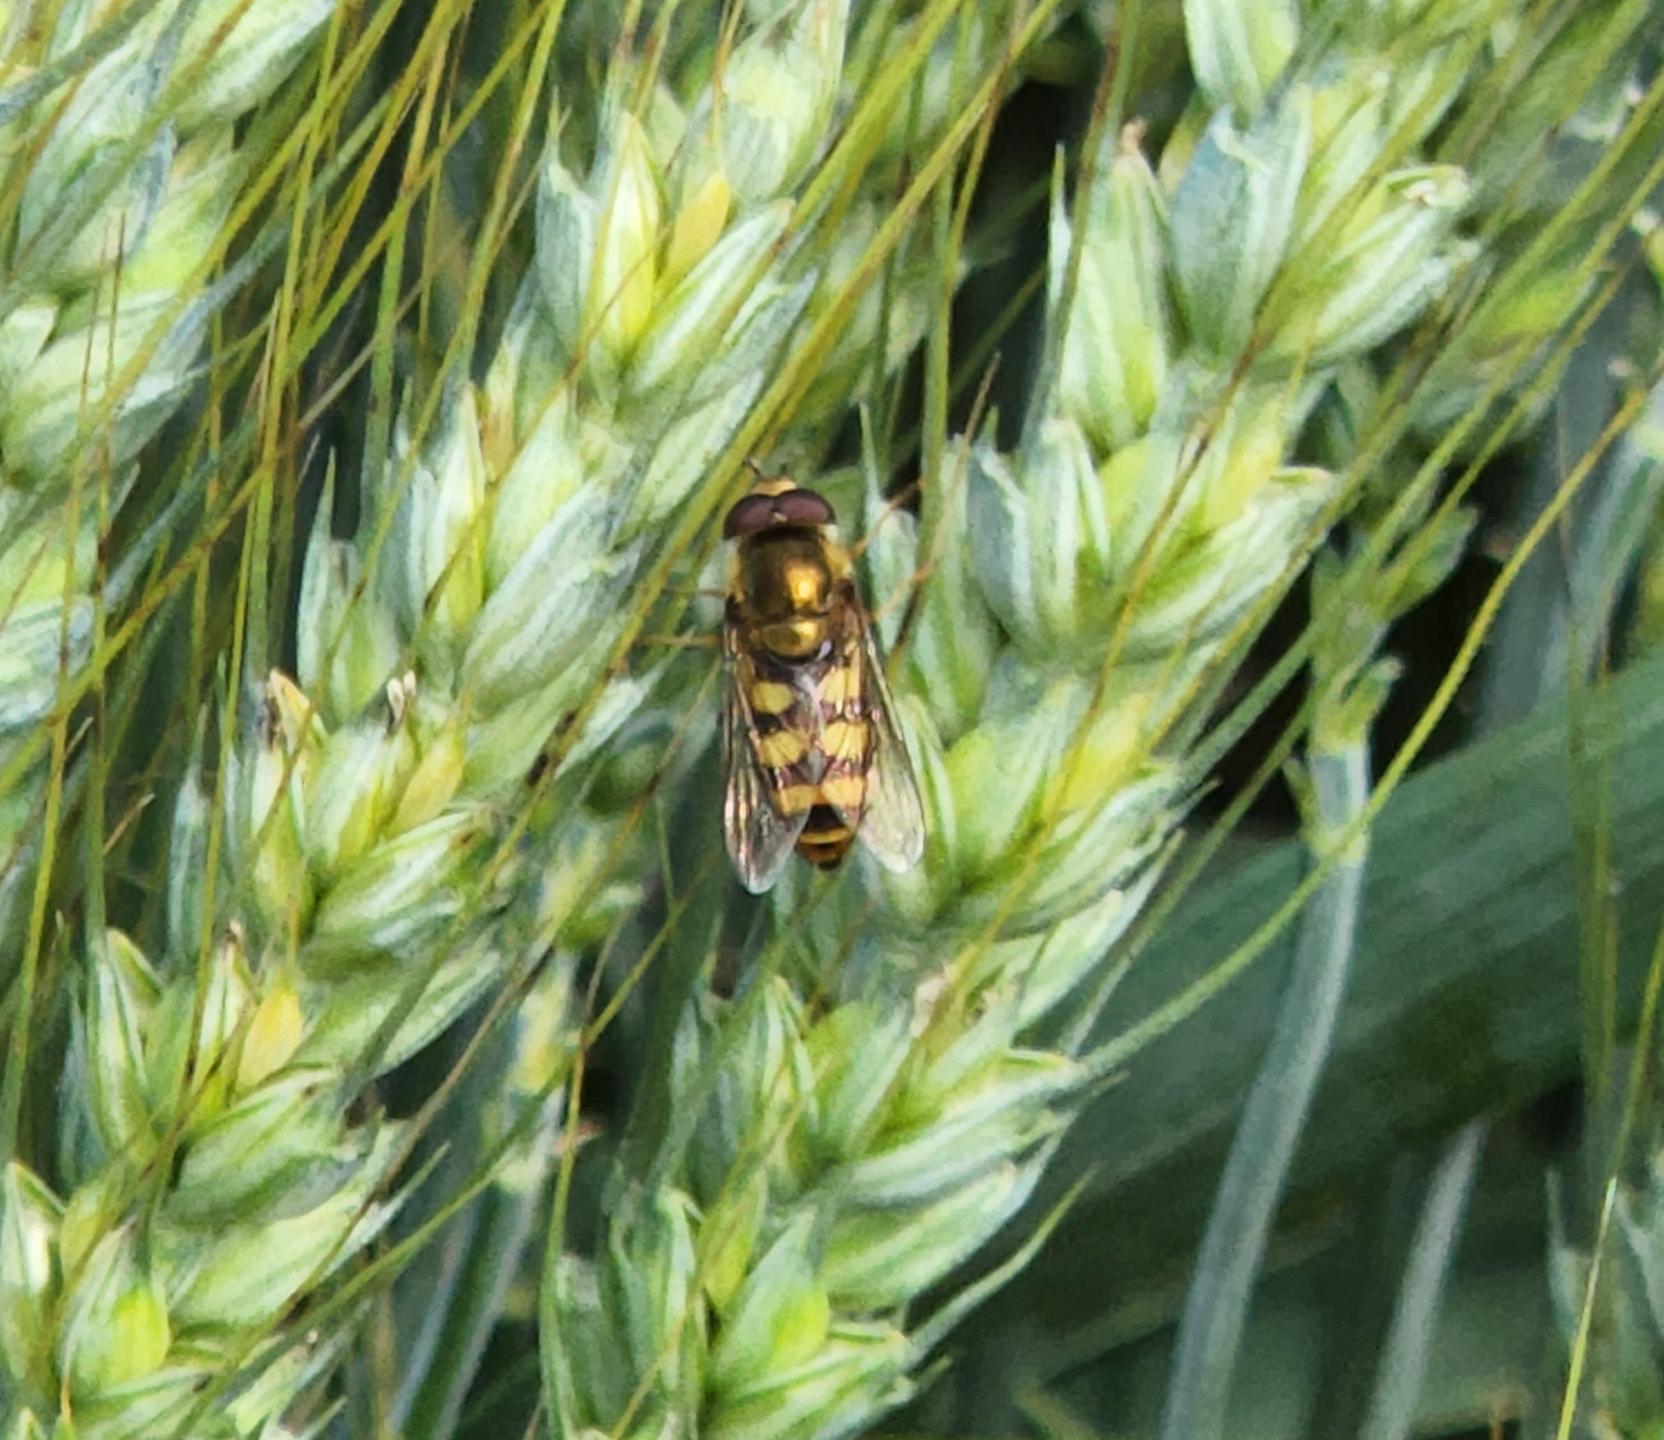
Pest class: predators